Jean Baptiste Eblé

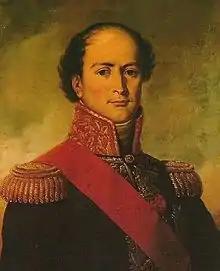
General Jean Baptiste Eblé, portrait by Jean-Baptiste Paulin Guérin

Jean Baptiste Eblé (21 December 1758 – 31 December 1812) was a French General, Engineer and Artilleryman during the Napoleonic Wars. He is credited with saving Napoleon's Grand Army from complete destruction in 1812.